Enriqueta Augustina Rylands

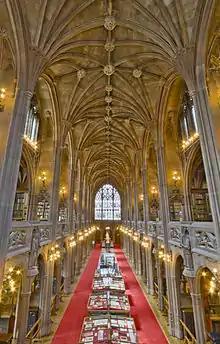
The John Rylands Library reading room

In memory of her husband, Enriqueta founded the John Rylands Library. She admired the design of Basil Champneys's library for Mansfield College, Oxford, and contracted him to develop something similar, on a more lavish scale. She secretly negotiated the purchase of the 2nd Earl Spencer's library, built up by Thomas Dibdin, which the 5th Earl Spencer put up for sale in 1892. The library purchase was for the record price of £210,000 and she commissioned the Manchester academic Alice Cooke to index it.